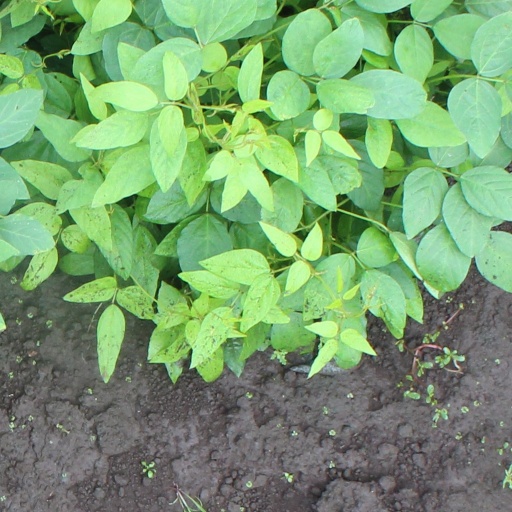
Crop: soybean